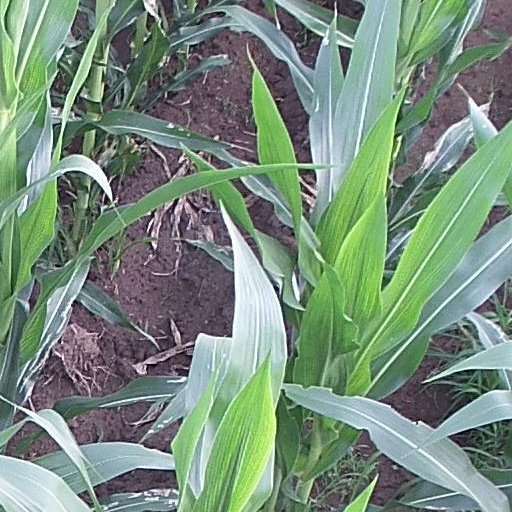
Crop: maize; corn